Emilie Ullerup

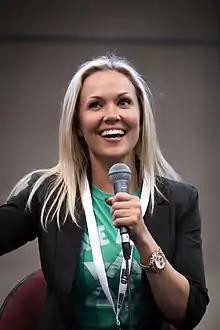
Ullerup at OzComicCon in 2013

Emilie Ullerup (born 27 October 1984) is a Danish actress. She is best known for playing Ashley Magnus on the television series "Sanctuary" and Bree O'Brien on the Hallmark Channel drama series "Chesapeake Shores".